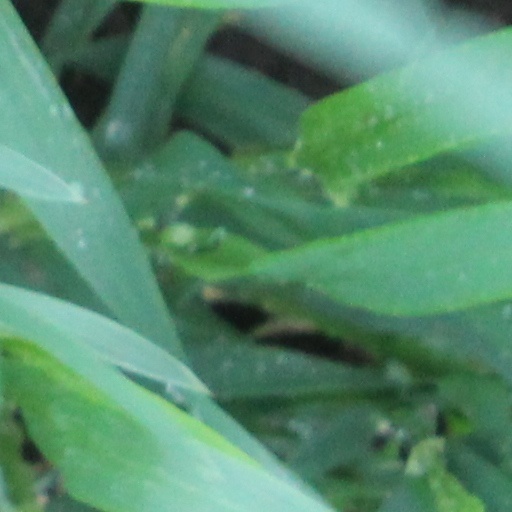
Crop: wheat